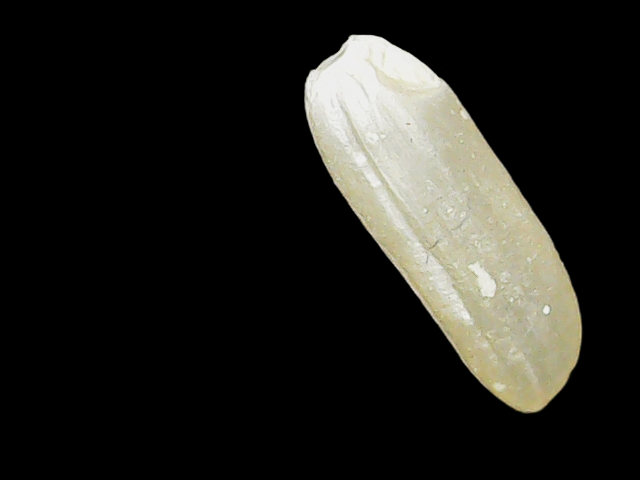
Rice variety: Binadhan16